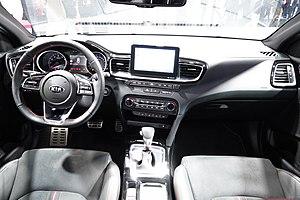
Kia ProCeed au Mondial Paris 2018
La Ceed est une berline compacte du constructeur automobile sud-coréen Kia, conçue à Francfort pour le marché européen. Son nom signifie « Community of Europe with European Design ».